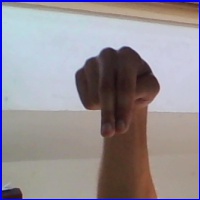
Letra: N